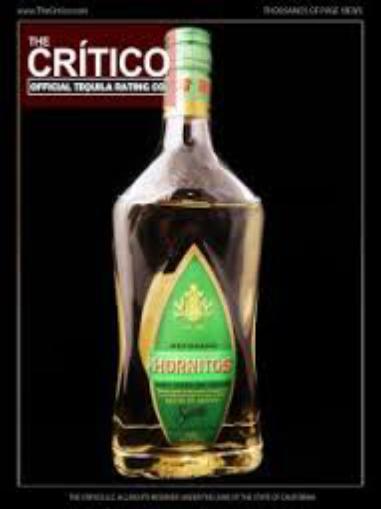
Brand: Hornitos
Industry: Food